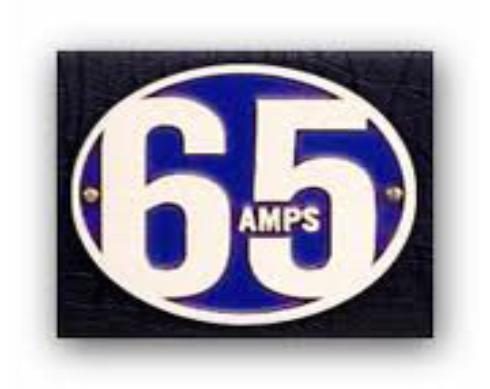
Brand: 65amps
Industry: Electronic